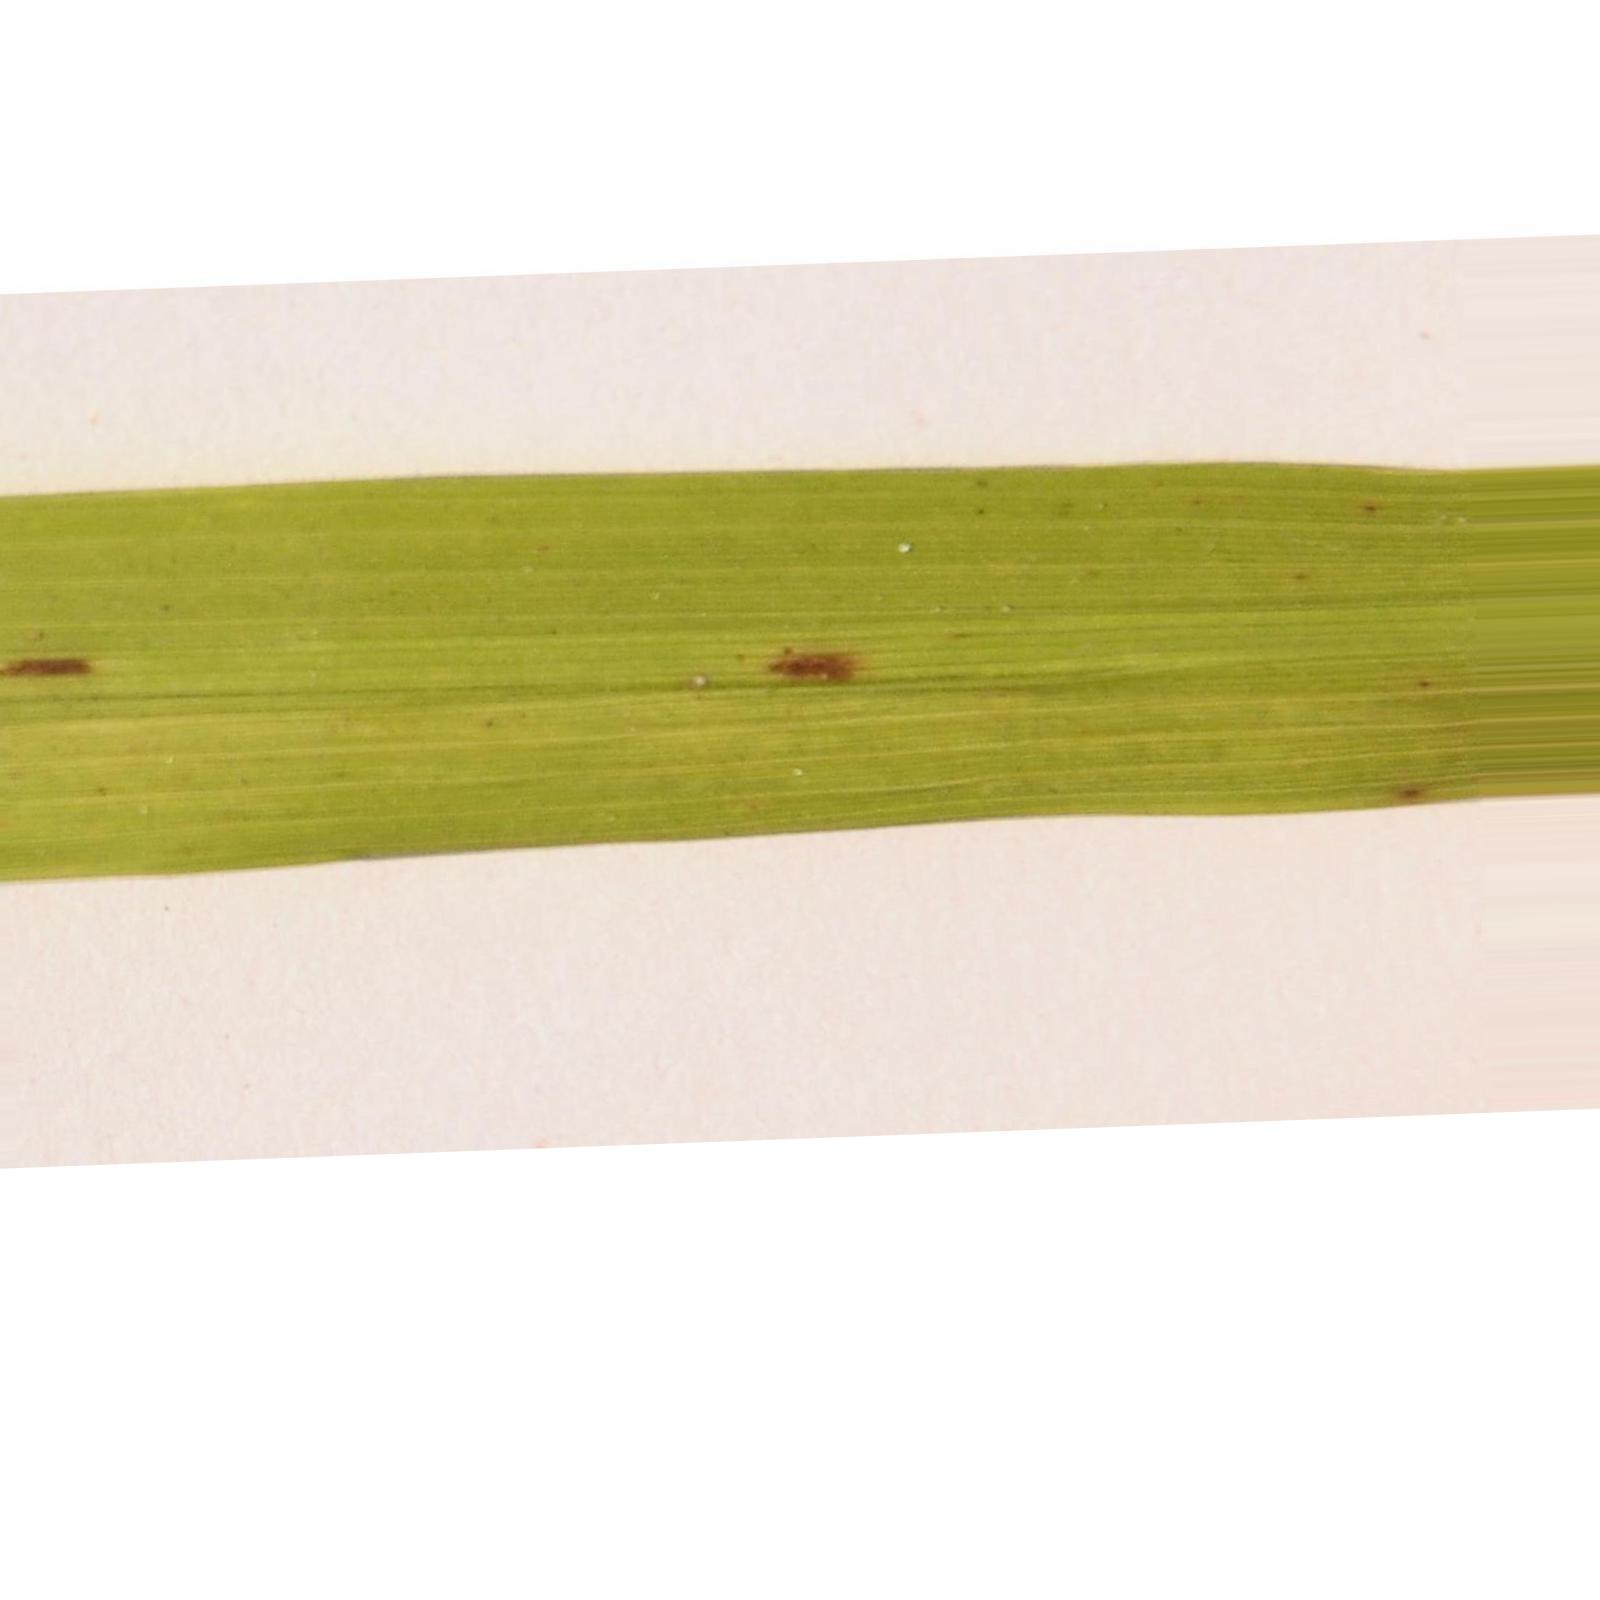
Nhãn: Bệnh Đốm Nâu ( Brown spot )